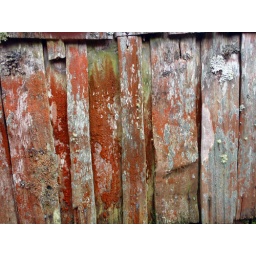
Coloured mosses on old wooden boat shed near Cradle Mountain in Tasmania.